Jamshid Barzegar

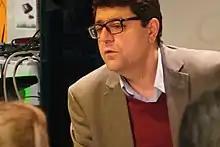

Jamshid Barzegar, born 20 August 1971 in Hamedan, Iran, is an Iranian poet and writer. He began his job as a journalist in 1991, issued his first book in 1994, and was the editor of the newspaper Hambastegi "Solidarity". It was the last news activity he did in Iran. He published four books on poetry, and published dozens of novels in the field of literary criticism and hundreds of articles in the field of literature and political analysis. He also authored seven documentaries that touched on the life and works of contemporary poets and writers in Iran. He is also the brother of the famous Iranian director and producer, Majid Barzegar. Since January 2018, Barzegar has been head of the Deutsche Welle Persian Service.